They Can Live in the Desert but Nowhere Else

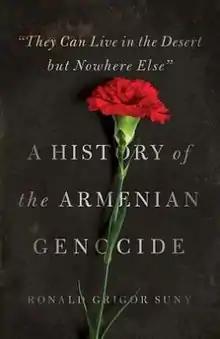
First edition

"They Can Live in the Desert but Nowhere Else": A History of the Armenian Genocide is a book by Ronald Grigor Suny about the Armenian genocide, published by Princeton University Press in 2015. The book was praised as an accessible work that provides the academic consensus on why and how the Armenian genocide occurred.